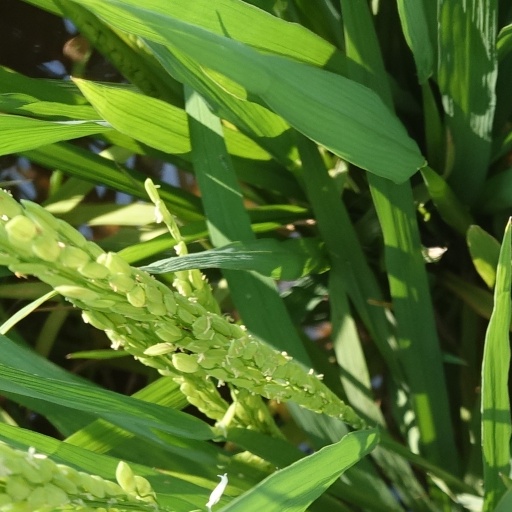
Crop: rice